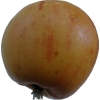
Label: Apple 14